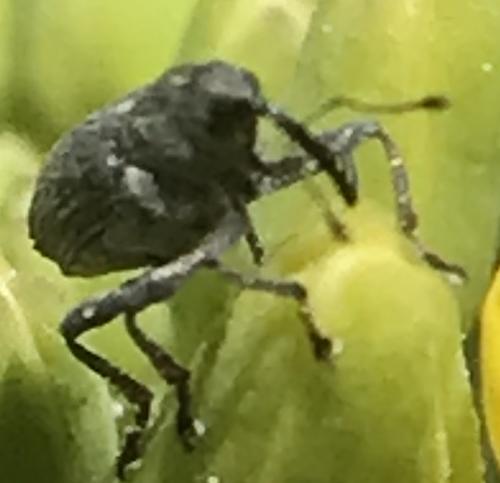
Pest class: Cabbage_seedpod_weevil